Purwokerto

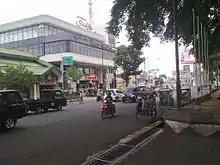
Jenderal Sudirman street in Purwokerto

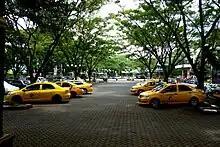
Terminal Bus Bulupitu - Purwokerto

Purwokerto's nearest airport is the Tunggul Wulung Airport in Cilacap township, approximately 40 km south of Purwokerto. Tunggul Wulung has direct flights (three times per week) from Halim Perdana Kusuma airport in Jakarta. The travel time from Jakarta to Cilacap is 45 minutes. Lately in 2016 Wirasaba (PWL) is planned for commercial flight service. The distance to the town is about 15 km only. Many news sources state that this airport will be developed for commercial flight, while even Garuda Indonesia and Susi Air will be serving this route to Jakarta. Additionally, there is a new bridge that has been built by two regencies between Banyumas and Purbalingga, called Linggamas which supports it.